Jean-Pierre Léaud

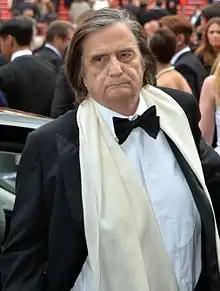
Léaud at the 2016 Cannes Film Festival.

Léaud starred in four more Truffaut films depicting the life of Doinel, spanning a period of 20 years—after the short-film "Antoine et Colette" in 1962—beside actress Claude Jade as his girlfriend, and then wife, Christine. Those films are "Stolen Kisses" (1968), "Bed and Board" (1970) and "Love on the Run" (1979). Truffaut stated that Léaud was the source of inspiration for the Antoine Doinel character and "I created some scenes just because I knew he would be funny in them—at least I laughed during the writing as I thought of him." He also collaborated with Truffaut on non-Antoine Doinel films like "Two English Girls" ("Les Deux Anglaises et le Continent", 1971) and "Day for Night" ("La Nuit américaine", 1973) and became the actor most commonly affiliated with him. Although Antoine Doinel is his most familiar character, he often found his performances in other films to be compared to his Doinel character whether there were legitimate similarities or not.